Darcy Moore

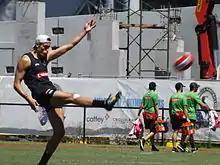
Moore training with Collingwood in 2014

Moore was drafted by Collingwood with pick number 9 in the 2014 AFL draft under the father–son rule, with Collingwood matching the first round bid made by the Western Bulldogs. He received the number 30 guernsey to wear, which is the same number his father Peter Moore wore while playing for the club. In May 2015, before making a senior appearance, Moore signed a two-year contract extension on top of the standard two-year contract presented to draftees, keeping him at the club until the end of 2018. Moore made his AFL debut at the Melbourne Cricket Ground against Hawthorn in round 14 of the 2015 season. His first goal came against the Western Bulldogs in Round 17, where he kicked five goals straight in his team's 18-point loss. In Round 19 of the 2016 season against West Coast, Moore kicked three goals in the first half and won a Rising Star nomination after playing only 34 percent of the game. At the end of the season, he was named to AFL Players Association's 22 Under 22 team. In the 2017 season, Moore kicked 25 goals in his first 20 games of the season, leading to him being named in the initial 2017 22 Under 22 40-player squad. Due to hamstring injuries, Moore managed to play only seven games in the 2018 season. At the end of the season, he signed a two-year contract extension, after a long negotiation and amidst speculation he would join another club, such as Sydney. Former Melbourne captain Garry Lyon and former North Melbourne captain Wayne Carey praised Moore, saying he is looming as a generational type player and is the type of player who draws crowds. In February 2020, Moore was selected to play for Victoria in the State of Origin for Bushfire Relief Match, following in his father's footsteps who represented Victoria in 1984. Similar to club level, he wore the number 30 guernsey, like his father. In February 2023, Moore was appointed Collingwood captain, like his father was before him.